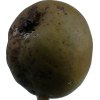
Label: pear